Chiba Prefecture

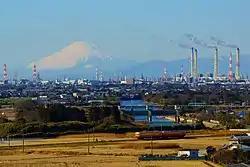
The Keiyō Industrial Zone, one of Japan's largest industrial complexes that spans the eight cities of Chiba Prefecture, and Mount Fuji on the horizon

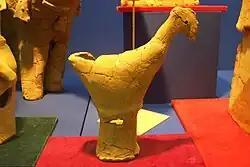
Haniwa funerary object of a chicken, Kofun period. From the collection of the Shibayama Haniwa Museum

Chiba is the capital and largest city of Chiba Prefecture, with other major cities including Funabashi, Matsudo, Ichikawa and Kashiwa. Chiba Prefecture is located on Japan's eastern Pacific coast to the east of Tokyo, and is part of the Greater Tokyo Area, the most populous metropolitan area in the world. Chiba Prefecture largely consists of the Bōsō Peninsula, which encloses the eastern side of Tokyo Bay and separates it from Kanagawa Prefecture. Chiba Prefecture is home to Narita International Airport, the Tokyo Disney Resort, and the Keiyō Industrial Zone.